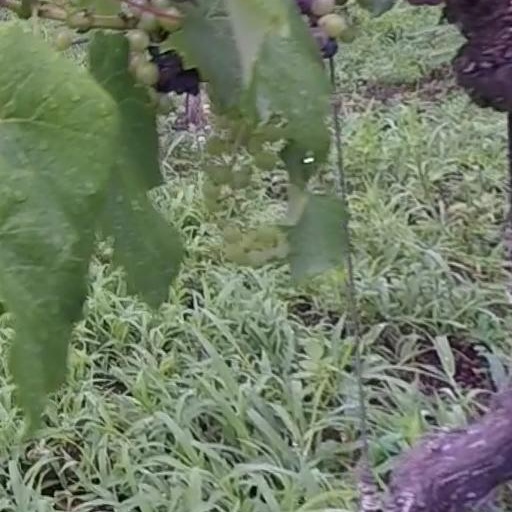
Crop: grape